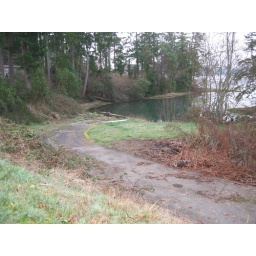
This little road runs below the park and goes to the water